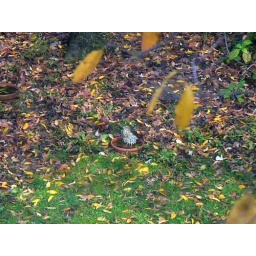
This immature female Coopers Hawk bathed in the water saucer in our backyard 15 November 2008.